Sneaky (gamer)

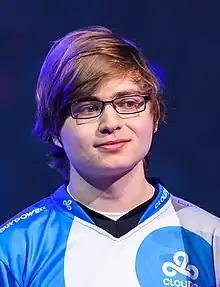
Scuderi at the 2016 NA LCS Finals

Zachary Scuderi, better known as Sneaky, is a professional "League of Legends" player, streamer, crossplayer and pornographic actor. He played AD Carry for Cloud9 of the League of Legends Championship Series North America until 2019. He won the 2013 Summer NA LCS and 2014 Spring NA LCS with Cloud9. Scuderi is also known for his cosplays of anime and video game characters.